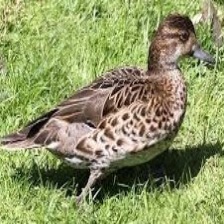
Species: BAIKAL TEAL
Scientific name: ANAS FORMOSA
ImageNet parent category: drake